Ballina railway station

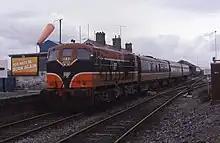
Locomotive-hauled train arriving at Ballina in June 1995

Ballina station opened on 19 May 1873, following the opening of the Manulla to Foxford line on May 1, 1868. It was built as part of Midland Great Western Railway and connected to the Westport line through a branch line from Manulla Junction.